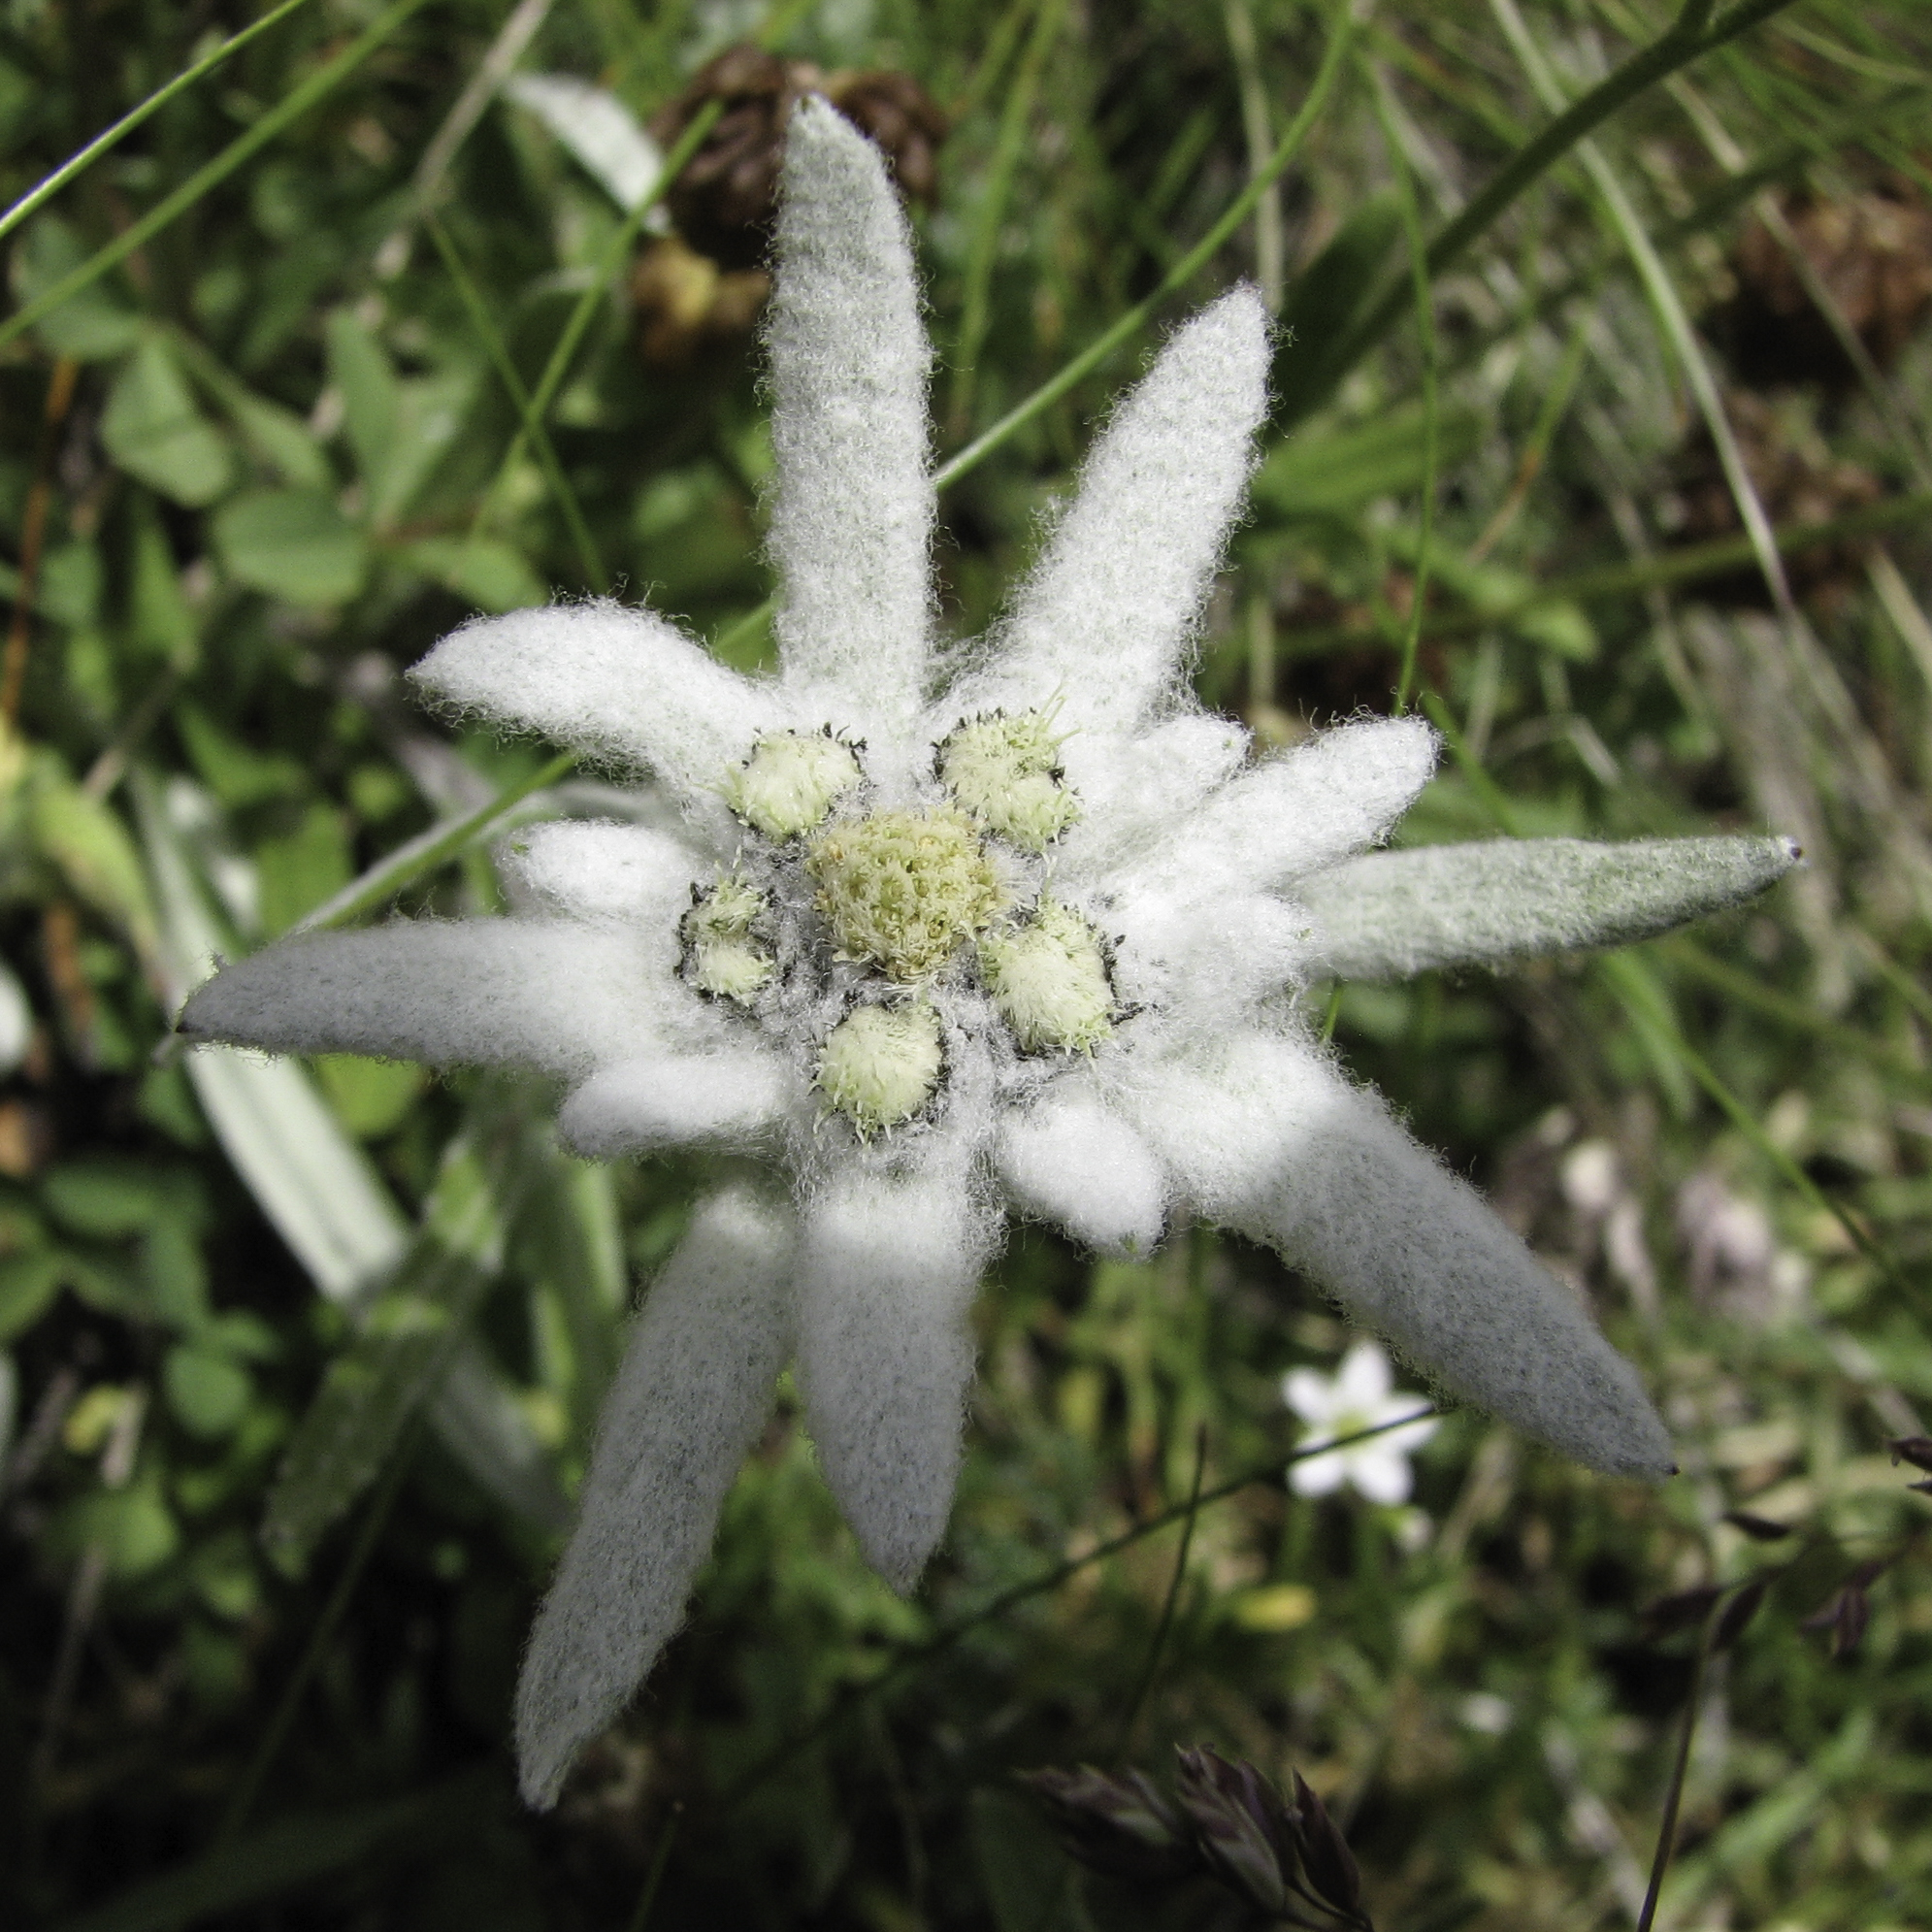
flower, edelweiss, plant, flowering plant, daisy family, flannel flower, parsley family, terrestrial plant, wildflower, petal, herbaceous plant